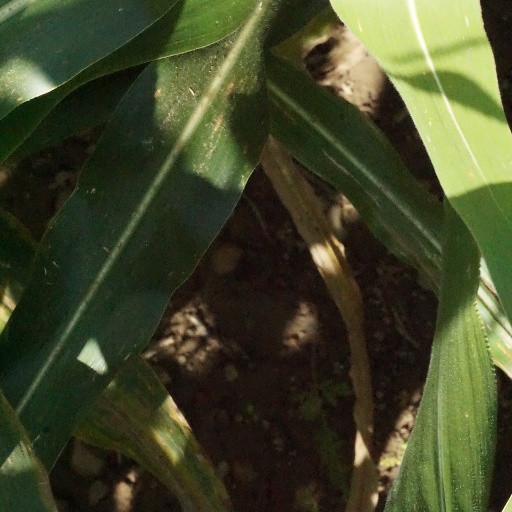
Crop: maize; corn